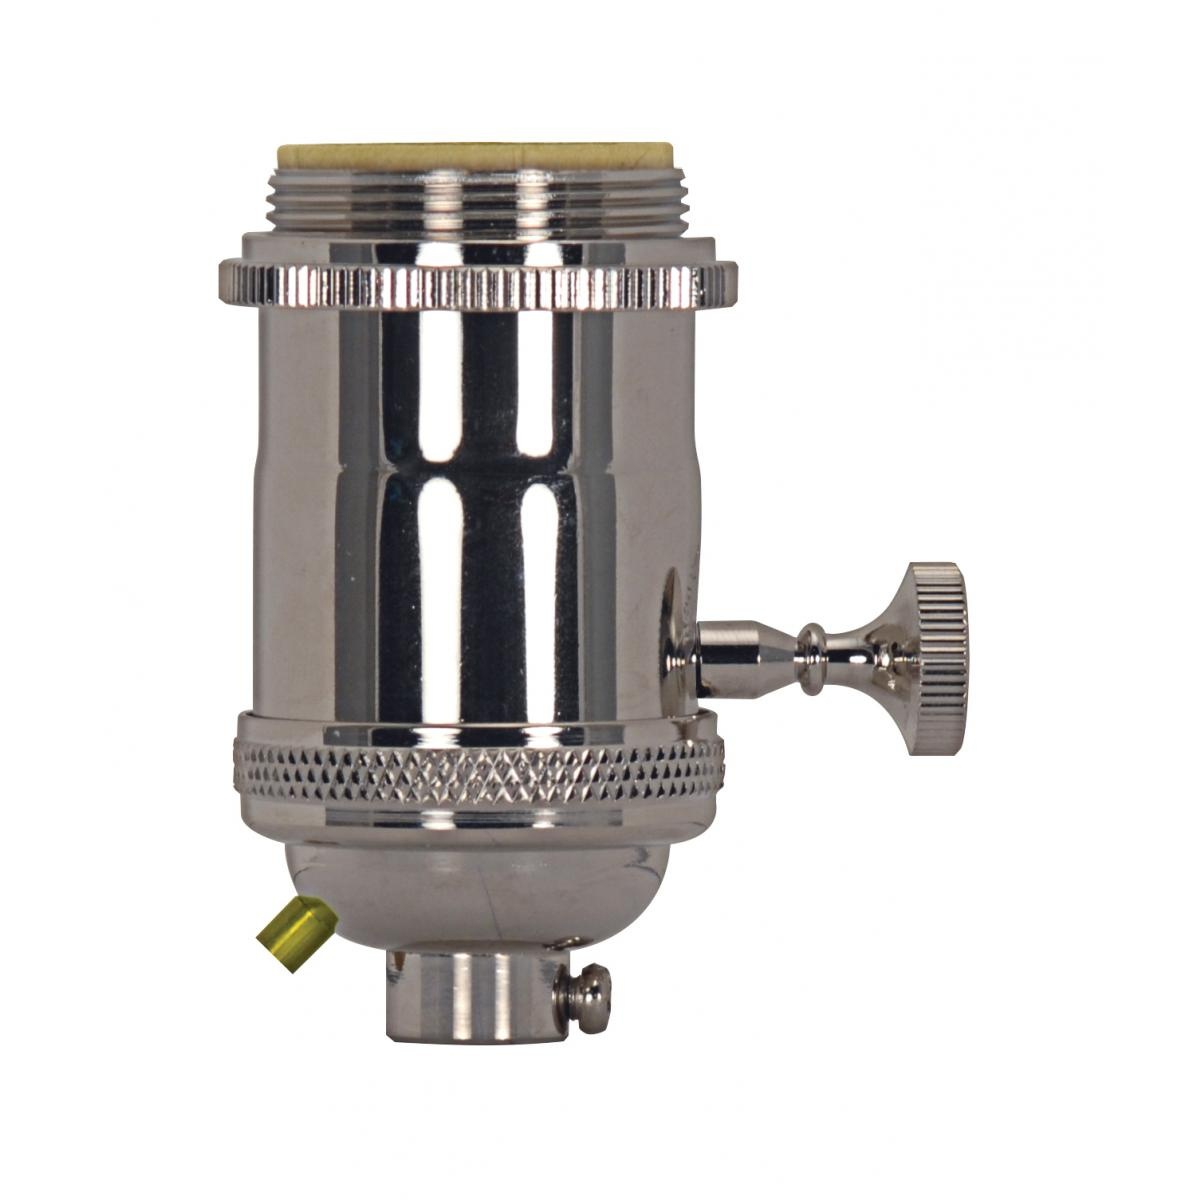
Lampholder in Polished Nickel
Medium base lampholder - 4pc. Solid brass - On/Off Key - 2 Uno rings - Polished nickel finish 660.00W
Brand: Satco
Category: Home & Garden > Lighting Accessories > Lamp Post Bases